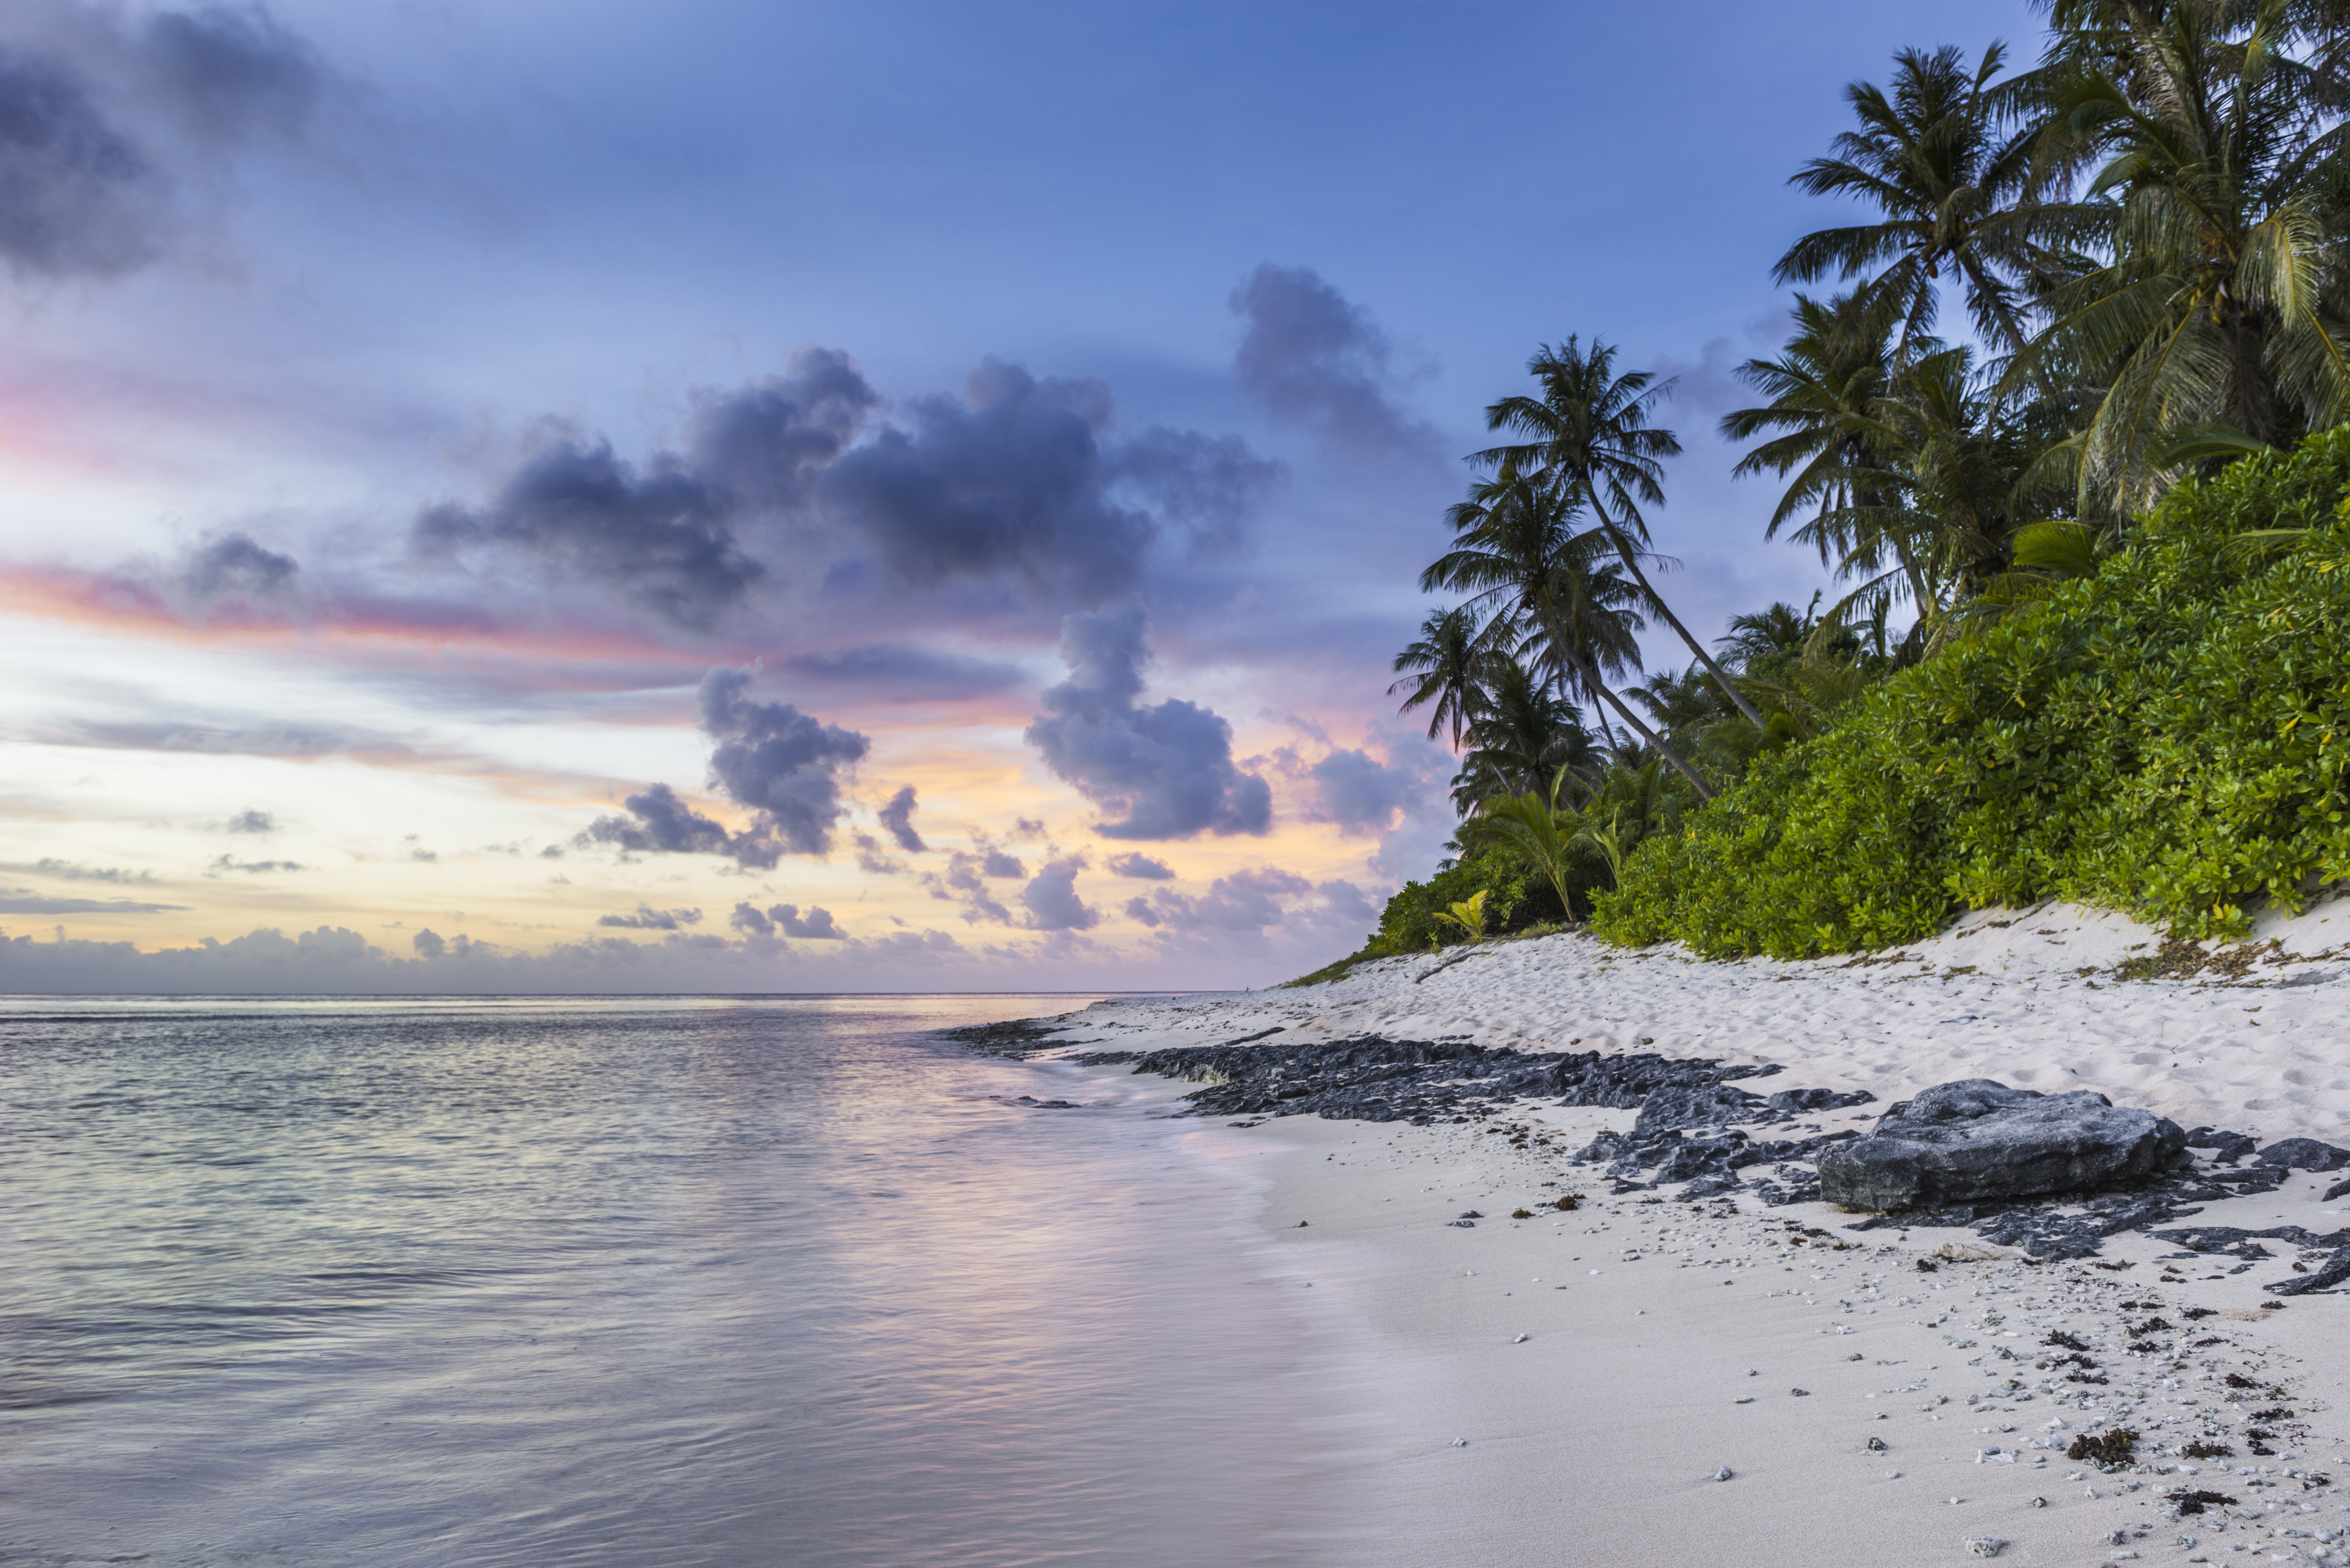
beach, sea, coast, water, sand, ocean, cloud, sky, shore, wave, shoreline, cove, paradise, tropical, bay, terrain, body of water, habitat, geographical feature, wind wave